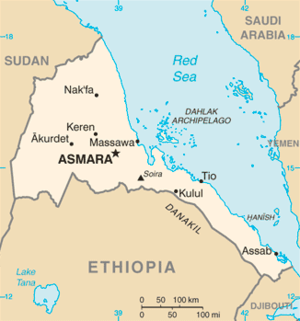
Eritrea-sagen / Forløbet / Baggrund
Kort over Eritrea
Eritrea-sagen er en politisk strid, som handler om en rapport udarbejdet af Udlændingestyrelsen og udsendt i november 2014. Rapporten konkluderer, at flygtninge kan vende tilbage til Eritrea uden, at de risikerer tortur eller fængselsstraf, og at erklærede flygtninge fra Eritrea kan sendes hjem igen. Rapporten modtog efterfølgende flere kritiske reaktioner fra medier, politikere og flere af rapportens egne kilder, som har kaldt den for både politisk bestillingsarbejde og umenneskelig.